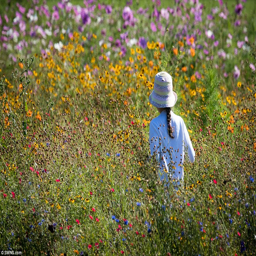
running through the fields of gold : little girl was enjoying the fresh flowers this afternoon